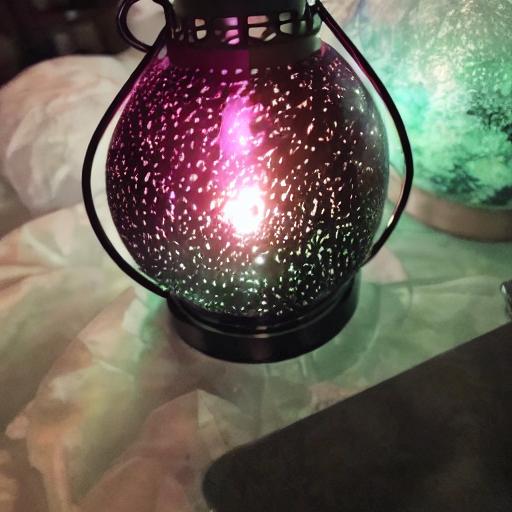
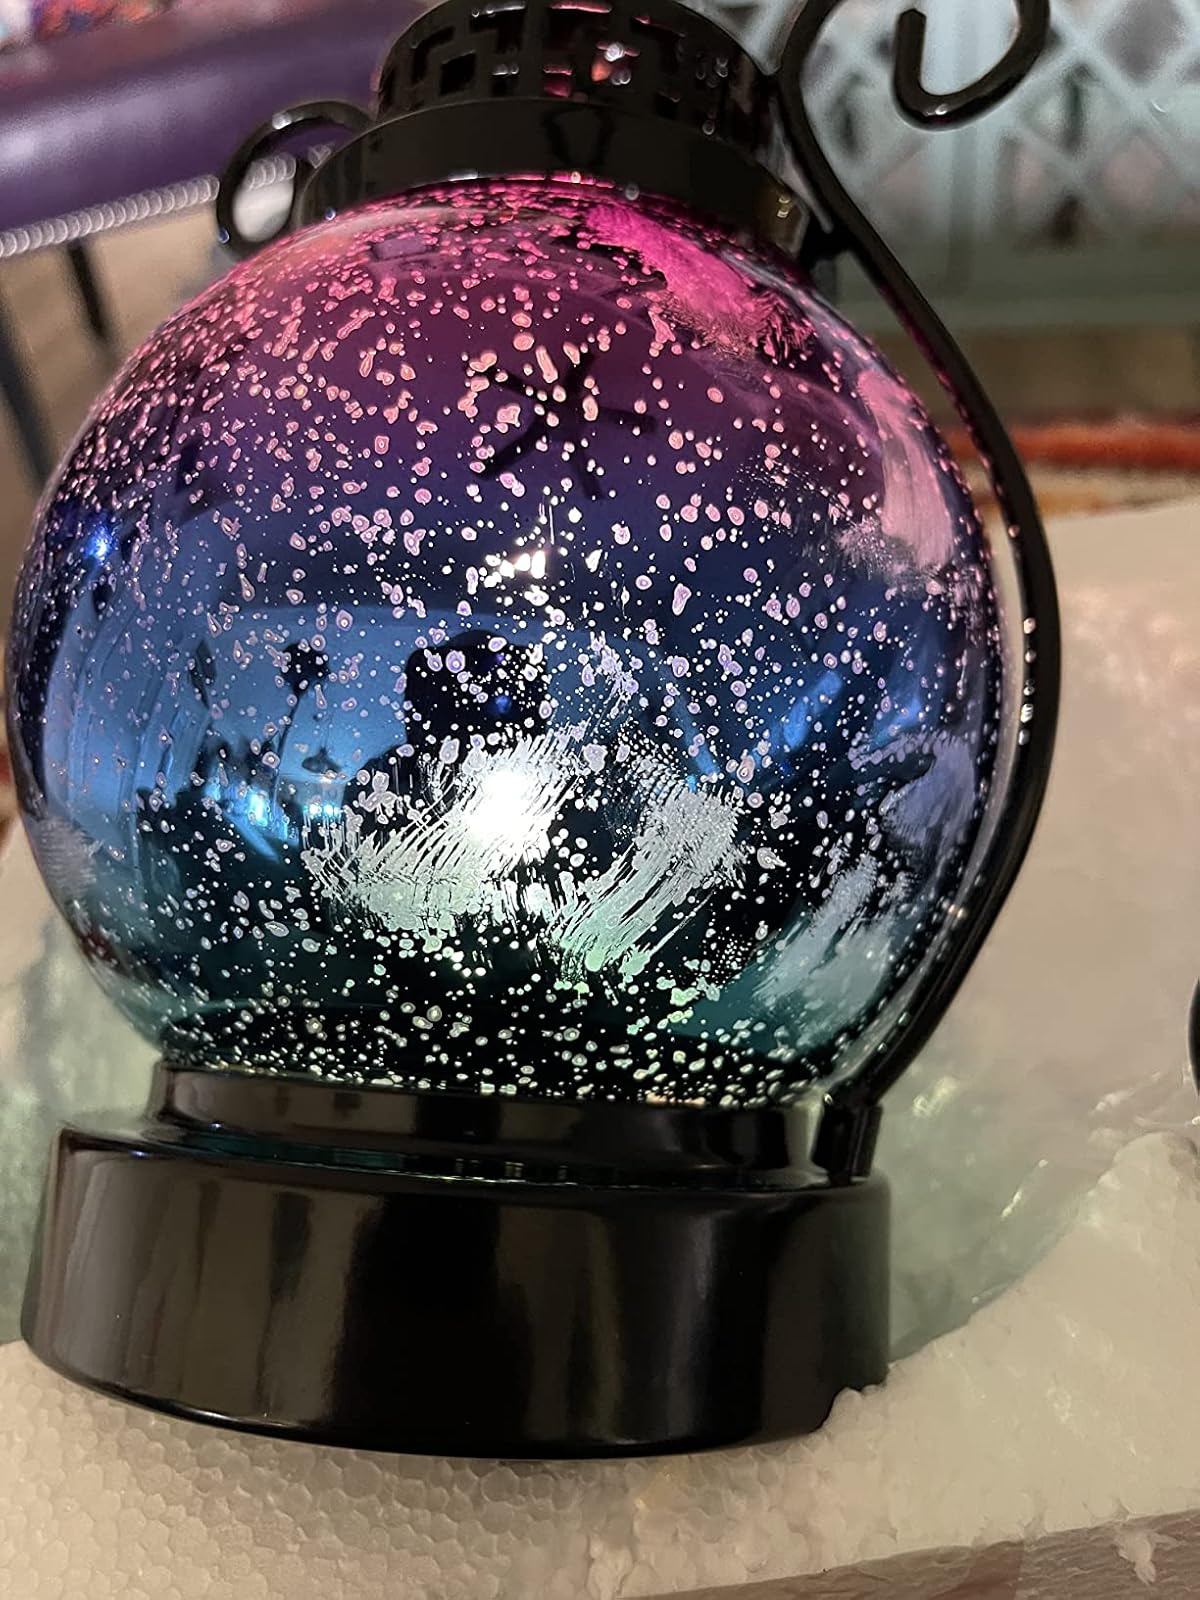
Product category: lantern
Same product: no